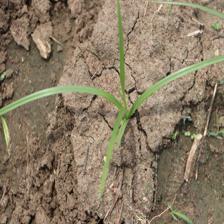
Label: Grass